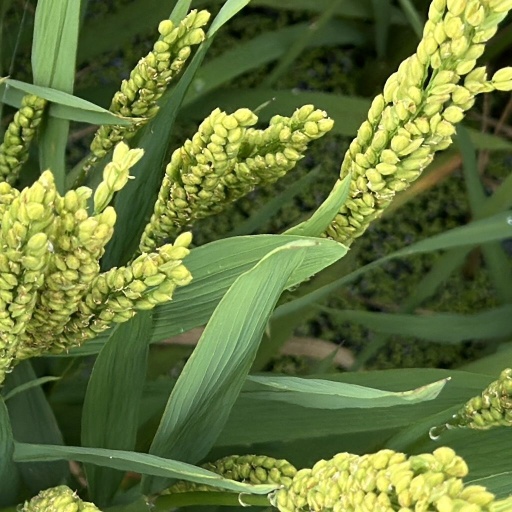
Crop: rice